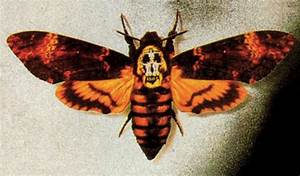
Label: butterfly